Economy of England in the Middle Ages

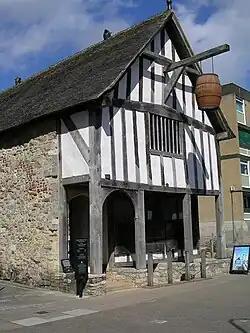
A medieval merchant's trading house in Southampton, restored to its mid-14th-century appearance

The agricultural sector of the English economy, still by far the largest, was transformed by the Black Death. With the shortage of manpower after the Black Death, wages for agricultural labourers rapidly increased and continued to then grow steadily throughout the 15th century. As their incomes increased, labourers' living conditions and diet improved steadily. A trend for labourers to eat less barley and more wheat and rye, and to replace bread in their diet with more meat, had been apparent since before the Black Death, but intensified during this later period. Nonetheless, England's much smaller population needed less food and the demand for agricultural products fell. The position of the larger landowners became increasingly difficult. Revenues from demesne lands were diminishing as demand remained low and wage costs increased; nobles were also finding it more difficult to raise revenue from their local courts, fines and privileges in the years after the Peasants Revolt of 1381. Despite attempts to increase money rents, by the end of the 14th century the rents paid from peasant lands were also declining, with revenues falling as much as 55% between the 1380s and 1420s.